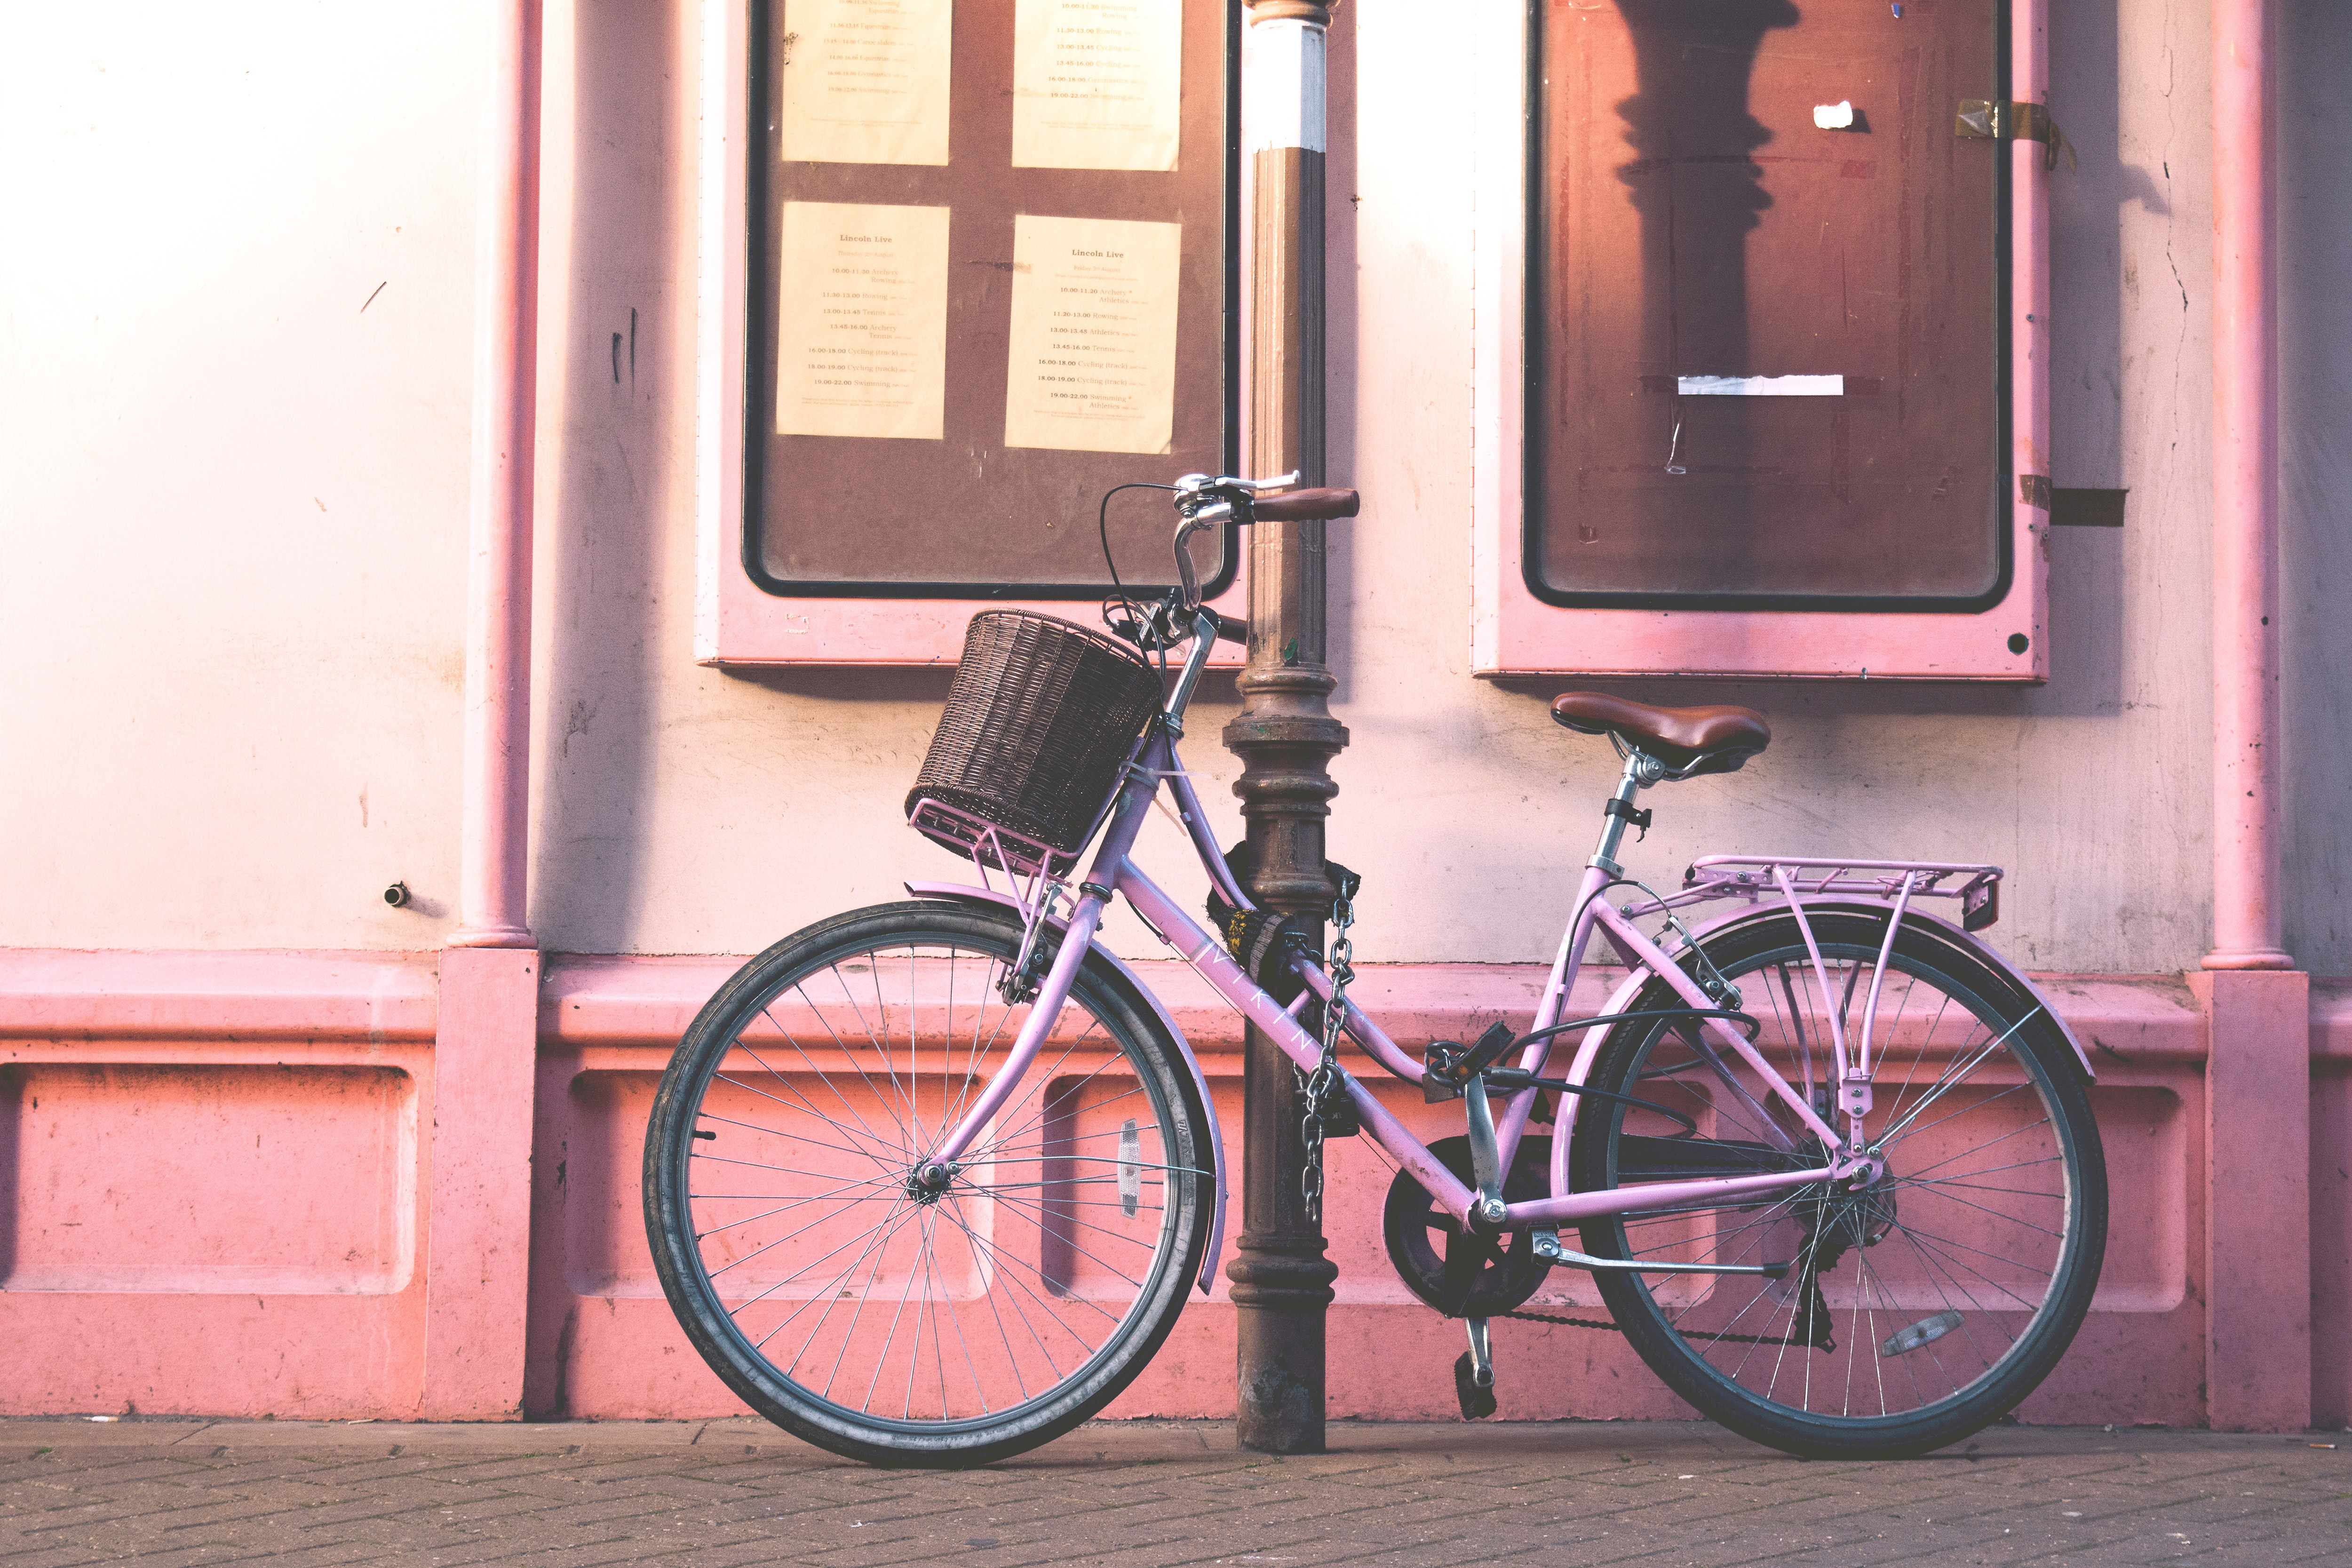
bicycle, bicycle wheel, bicycle handlebar, vehicle, bicycle part, pink, mode of transport, bicycle accessory, snapshot, bicycle fork, wall, bicycle saddle, transport, bicycle frame, sports equipment, hybrid bicycle, door, wheel, bicycle drivetrain part, bicycle tire, road bicycle, window, architecture, spoke, photography, street, crankset, rim, bicycle pedal, house, road